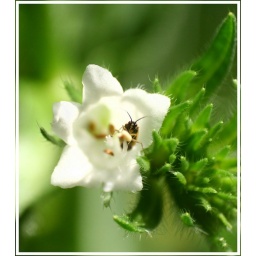
living in my little white house